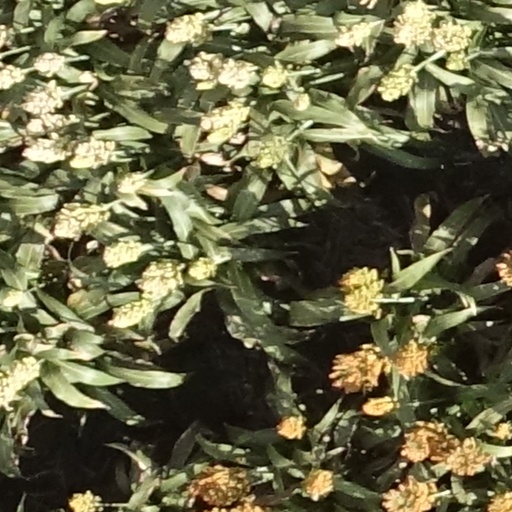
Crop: sorghum